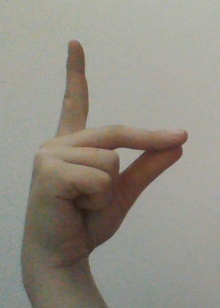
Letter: ta